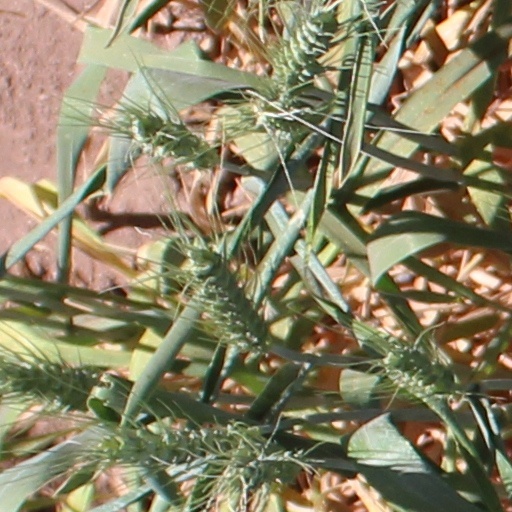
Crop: wheat